Puddle

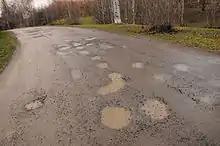
Puddles formed from rainwater, filling potholes on a road

Puddles commonly form during rain, and can cause problems for transport. Due to the angle of the road, puddles tend to be forced by gravity to gather on the edges of the road. This can cause splashing as cars drive through the puddles, which causes water to be sprayed onto pedestrians on the pavement. Irresponsible drivers may do this deliberately, which, in some countries, can lead to prosecution for careless driving.